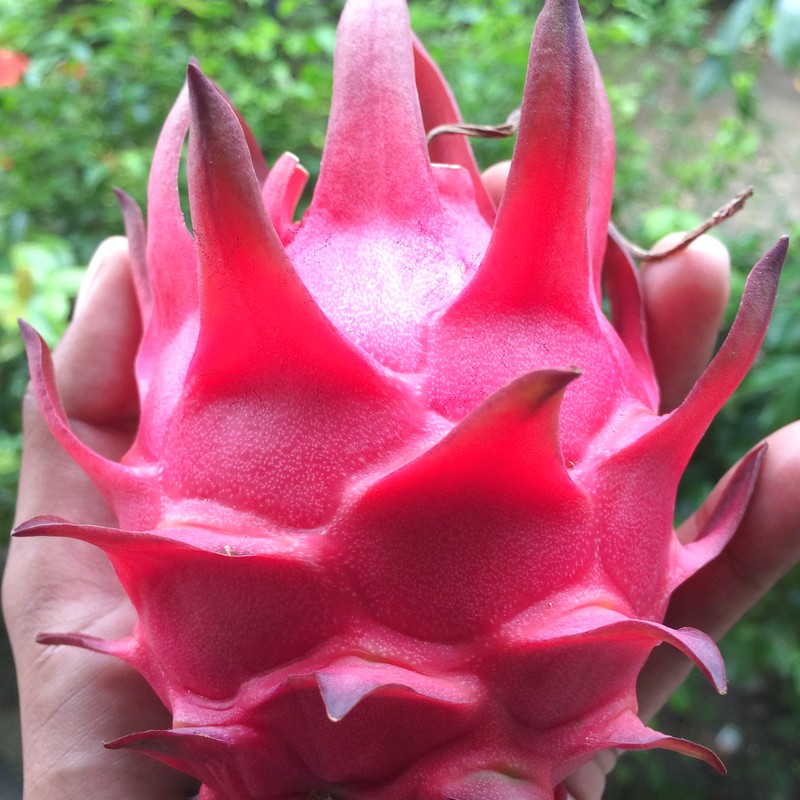
Label: Mature Dragon Fruit